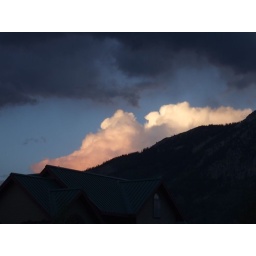
Night sky over mountain